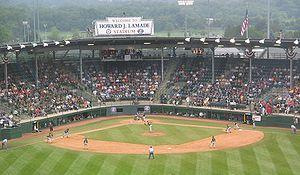
Le Howard J. Lamade Stadium, couramment appelé Lamade Stadium, est un stade de baseball à South Williamsport, dans le comté de Lycoming en Pennsylvanie, aux États-Unis. Chaque été, il est avec le Little League Volunteer Stadium l'un des sites où sont présentés les matchs des Séries mondiales des Petites ligues. Avec une capacité de 40 000 personnes, le Howard J. Lamade est le plus grand des deux stades.